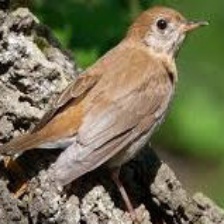
Species: VEERY
Scientific name: CATHARUS FUSCESCENS